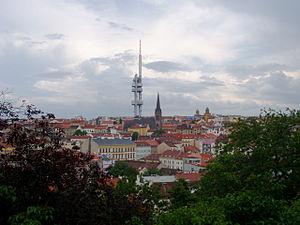
Žižkov est un quartier de Prague, à l'est du centre. Depuis 1960, il est divisé entre les arrondissements Prague 3 et Prague 8. Une parcelle de Žižkov, proche de la station Želivského fait partie de Prague 10. Le quartier abrite une importante communauté rom.